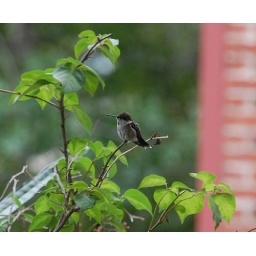
This rather scruffy-looking hummer has taken to sitting below the feeder on this plant to guard it from any rivals.